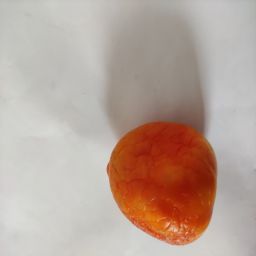
Crop: Tomato
Quality: Old